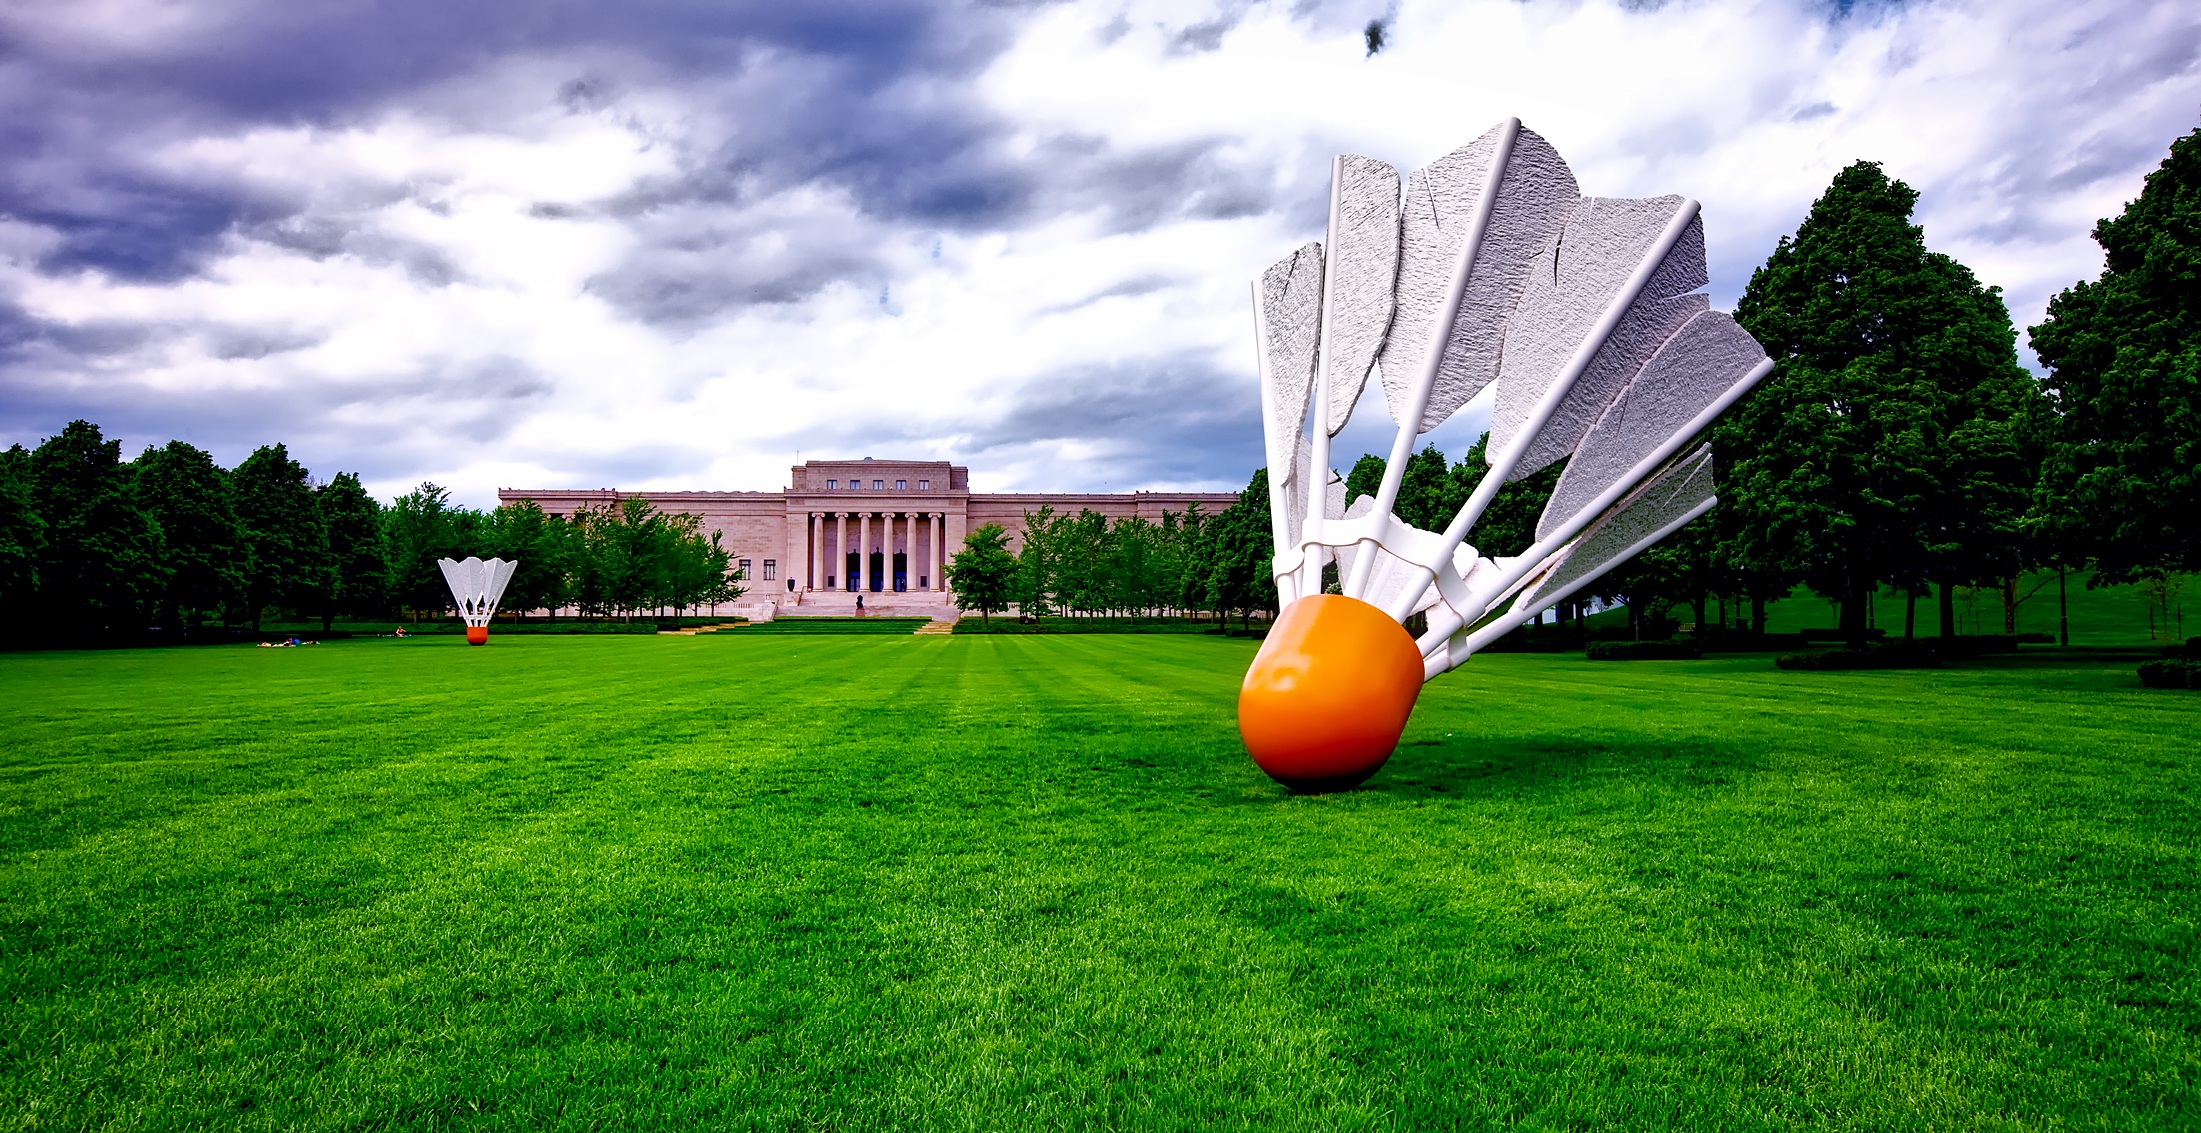
landscape, tree, nature, grass, structure, sky, lawn, meadow, sunlight, building, panorama, green, scenic, park, landmark, historic, tourism, stadium, golf course, golf club, outdoors, hdr, clouds, sculptures, attractions, missouri, kansas city, atkins art museum, shuttlecock, atmosphere of earth, sport venue